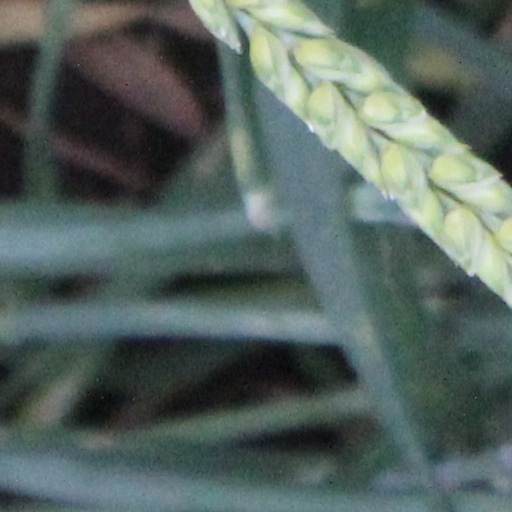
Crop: wheat